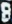
Number: 8